Central City, Kentucky

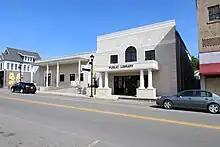
Central City Public Library

The site of present-day Central City was originally known as "Morehead's Horse Mill" after local resident Charles S. Morehead's steam-powered gristmill. A larger community began to develop after the 1870 advent of the Elizabethtown and Paducah Railroad. A post office was constructed the next year in 1871 and called "Owensboro Junction" after the projected 1872 completion of the Owensboro and Russellville Railroad. By 1873, the settlement was large enough to be incorporated by the state legislature as "Stroud City", after local landowner John Stroud.